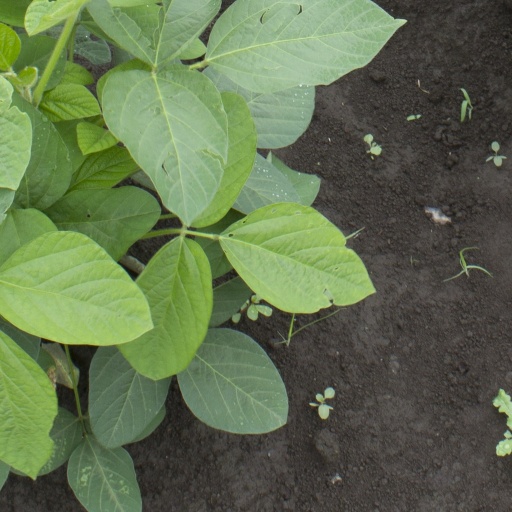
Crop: soybean